ReKa

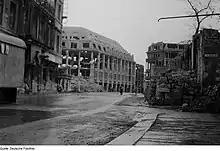
View from the lake road to the ruins of the "Reka" 1947

The four-story building was structured by sculptural concrete pillars extending vertically over several stories with large glass surfaces in between. The second floor had bay windows with decorative ornamentation, so-called "window compartments," inserted between the pillars, reminiscent of the Dresden tradition. Above the cornice, which consisted of pearl bar, a lightly ornamented echinus, and the eaves gutter, sat arched dwarf houses in the hipped roof. The horizontal bay windows and dwarf houses visually balanced the vertical emphasis provided by the piers.